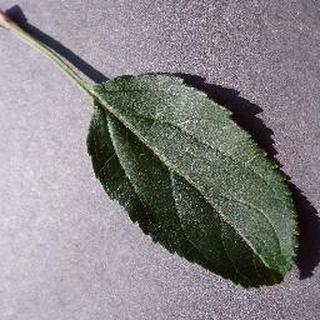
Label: healthy_apple